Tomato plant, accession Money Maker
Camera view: tilt-top (135 deg); turntable rotation: 120 degrees
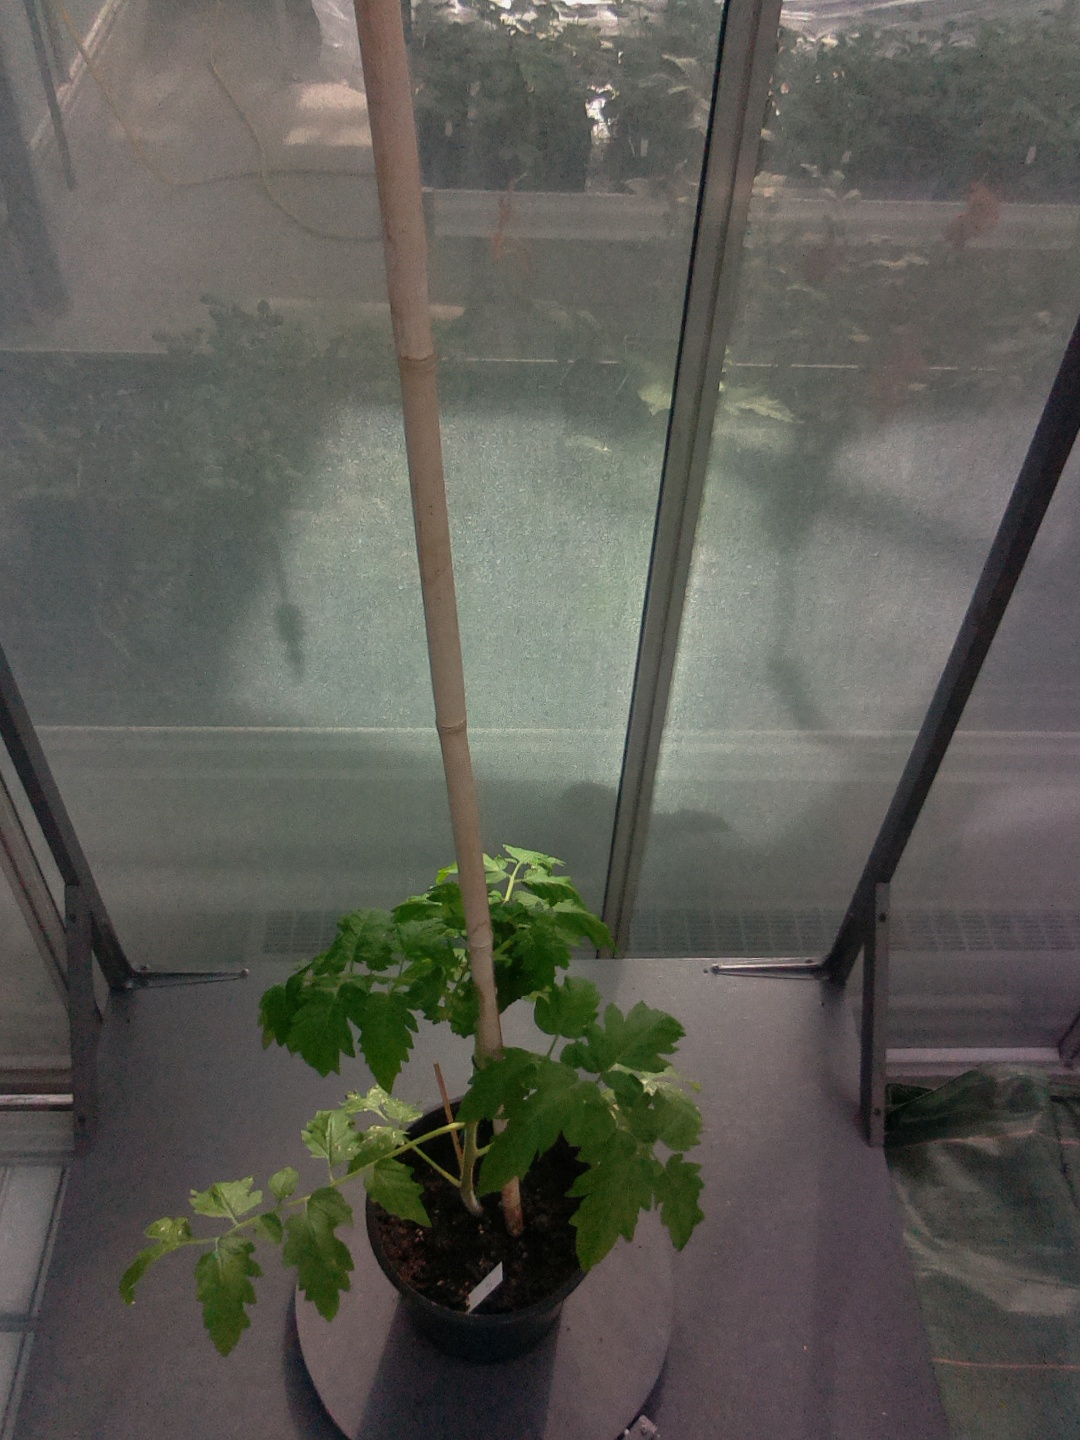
BBCH growth stage 20: First Side shoot start formed